Queens of Talk

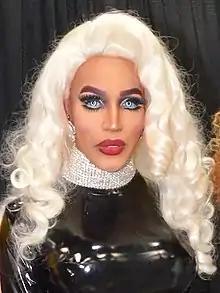
Trinity K. Bonet is eliminated from the competition.

For the main challenge, the contestants guest host "The RuPaul Show" and interview Chaz Bono and Georgia Holt. Bono, Holt, and Paula Abdul are guest hosts. The runway category is "Animal Kingdom Couture". BenDeLaCreme and Courtney Act receive positive critiques, and Courtney Act wins the challenge. Adore Delano, Joslyn Fox, and Trinity K. Bonet receive negative critiques, and Joslyn Fox is deemed safe. Adore Delano and Trinity K. Bonet place in the bottom and face off in a lip-sync to "Vibeology" (1991) by Abdul. Adore Delano wins the lip-sync and Trinity K. Bonet is eliminated from the competition.